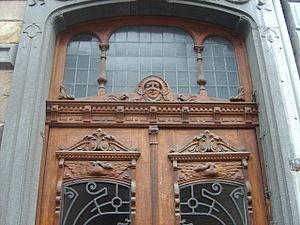
Porte sculptée, Hôtel Verlaine, rue Grandgagnage 12, Liège, Wallonie, Belgique. Il a été construit en 1910 par Maurice Devignée, architecte art nouveau liégeois de grande renommée.
L'hôtel Verlaine est une des plus belles réalisations de style art nouveau à Liège, en Belgique.